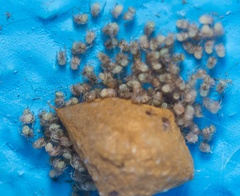
Species: Parasteatoda_tepidariorum